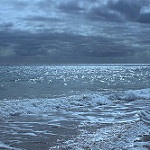
Label: sea